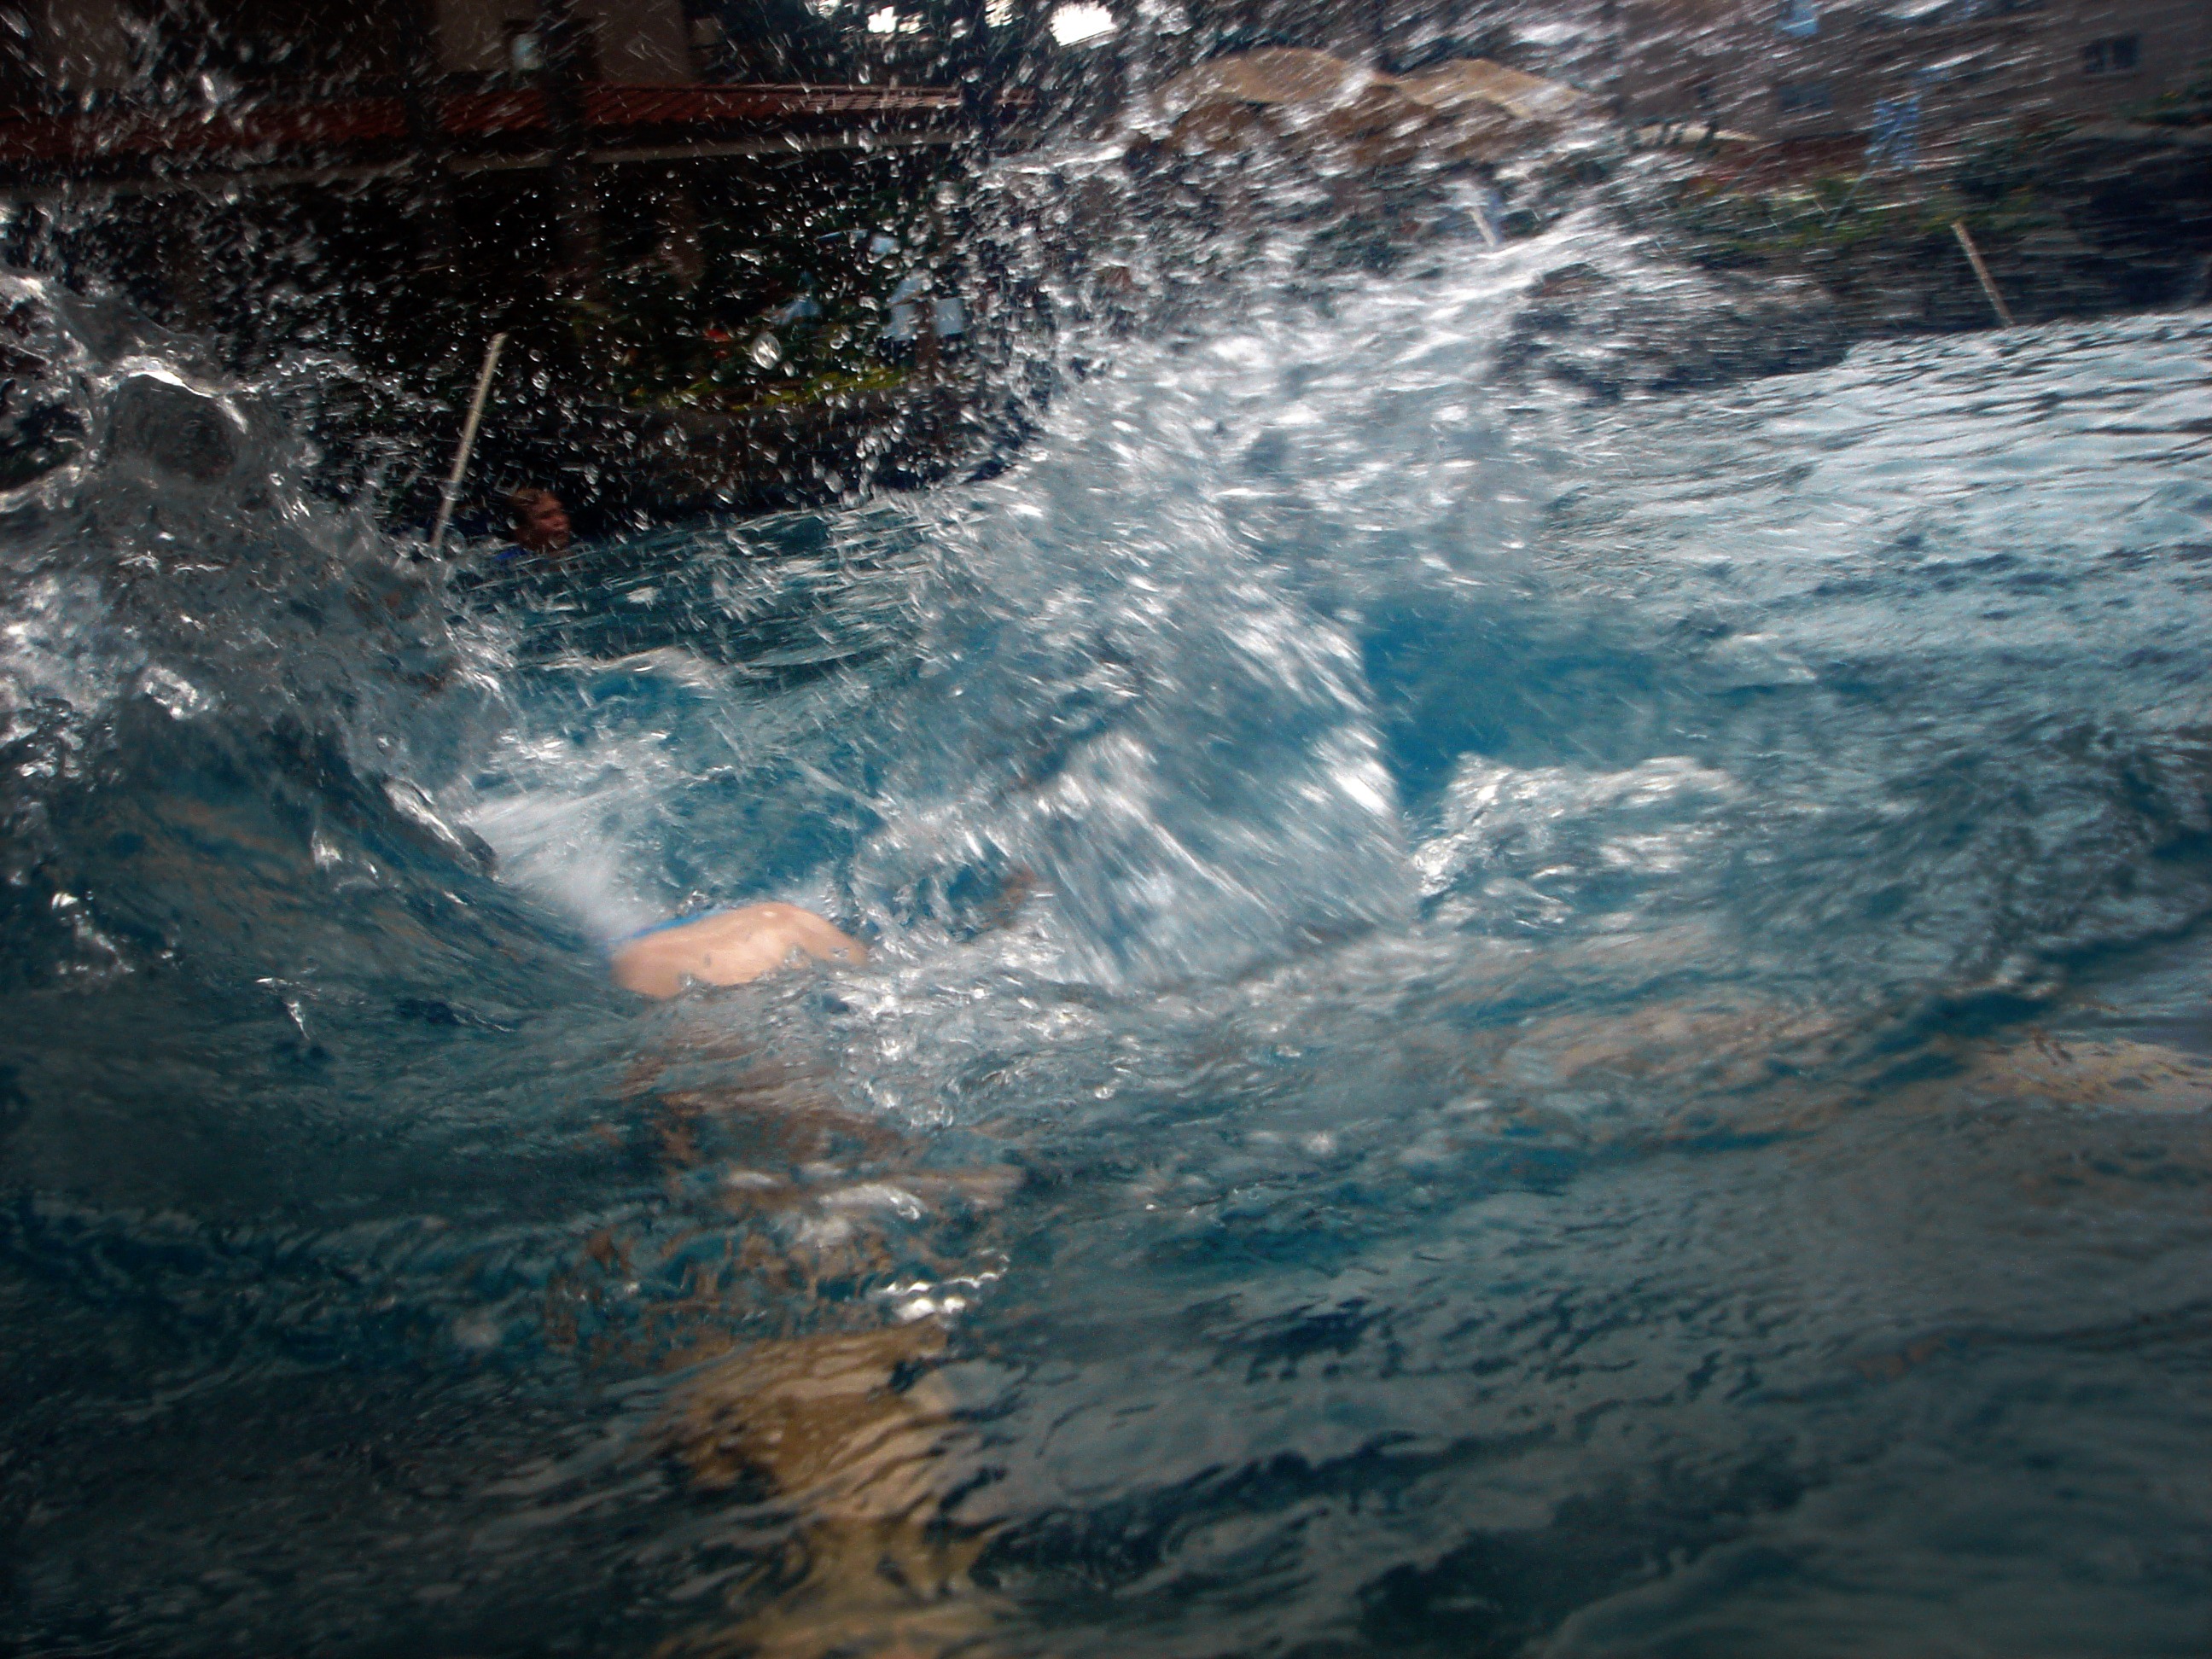
sea, water, sport, wave, river, jump, recreation, diving, pool, underwater, swim, ice, reflection, splash, rapid, aquatic, splashing, swimming, activity, dive, diver, water feature, atmosphere of earth, geological phenomenon, wind wave